Köçek

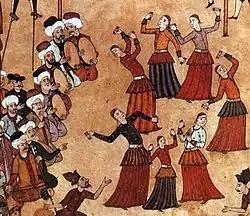
""Köçek" troupe at a fair" at Sultan Ahmed's 1720 celebration of his son's circumcision. Miniature from the "Surname-i Vehbi", Topkapı Palace, Istanbul.

Turkish "köçek" derives from Persian kūçak کوچک .The culture of the "köçek", which flourished from the 18th to the 19th century, had its origin in the customs in Ottoman palaces, and in particular in the harems. Its genres enriched both the music and the dance of the Ottomans.